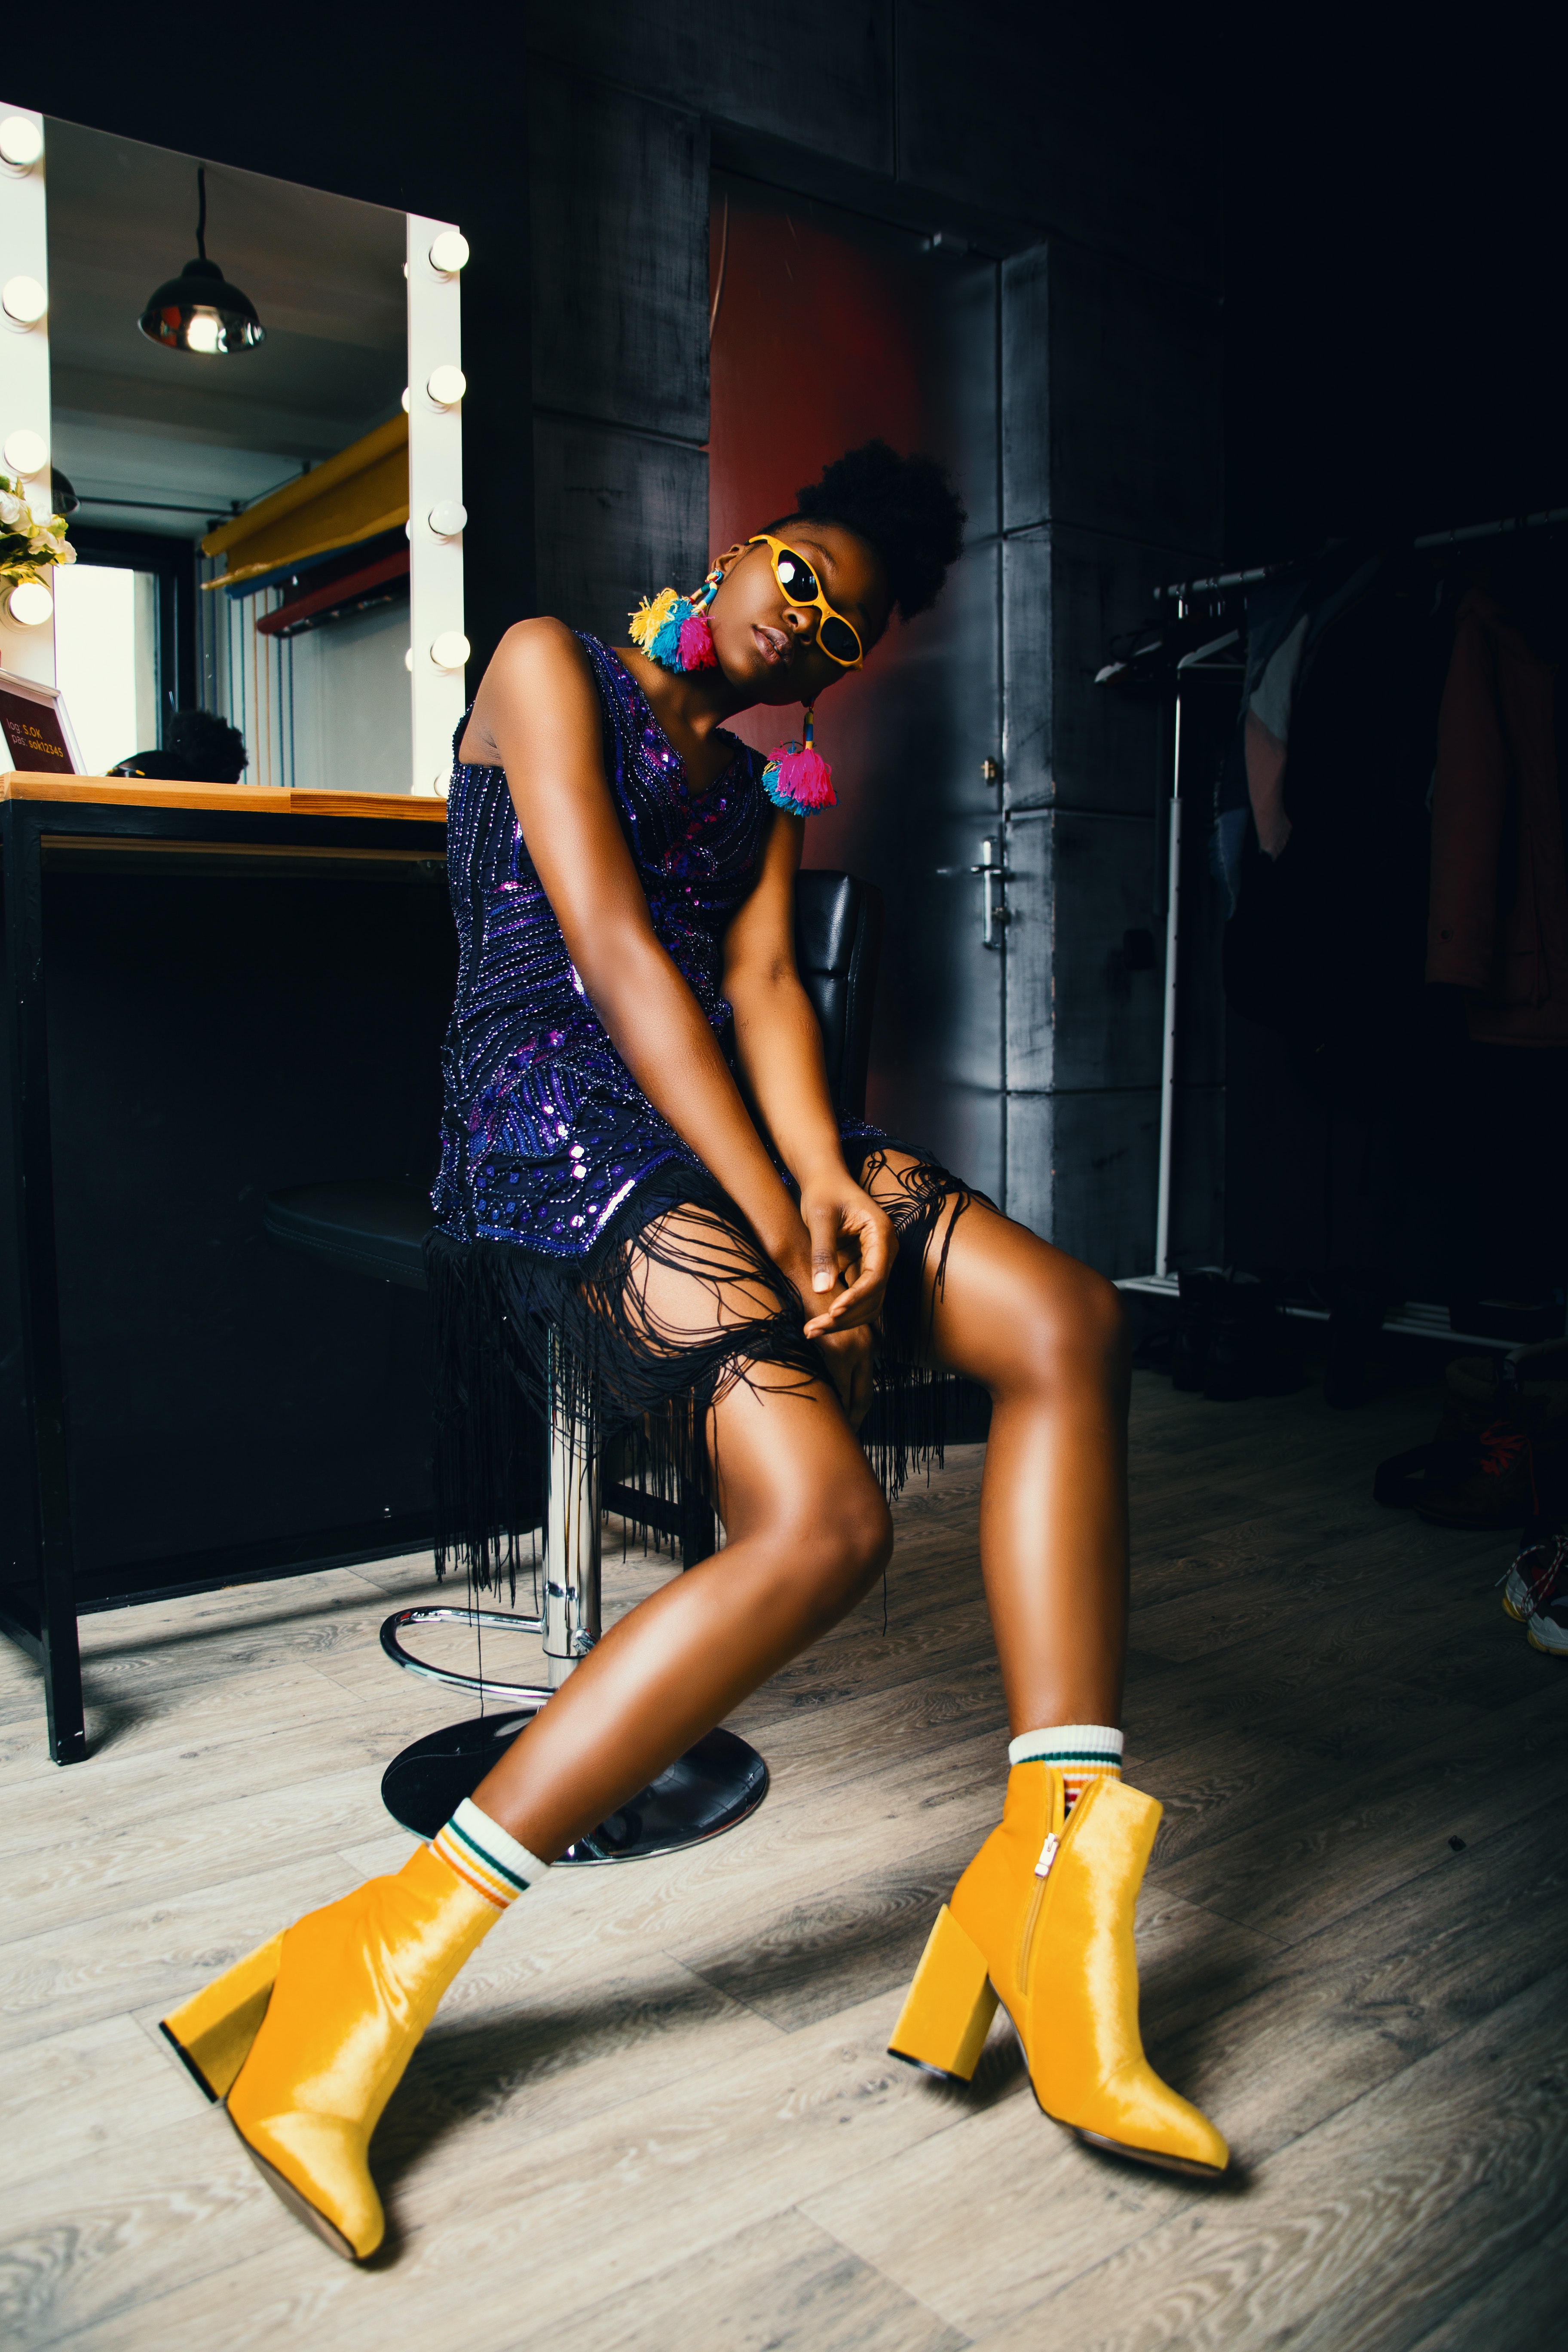
human leg, yellow, leg, footwear, beauty, fashion, thigh, shoe, model, eyewear, human body, fun, sunglasses, knee, sitting, photo shoot, fashion accessory, high heels, street fashion, style, black hair